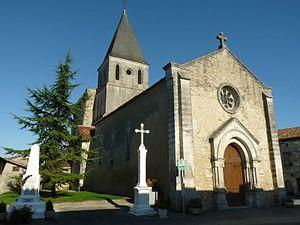
église de Palluaud (16), France
Palluaud est une commune du Sud-Ouest de la France, située dans le département de la Charente.